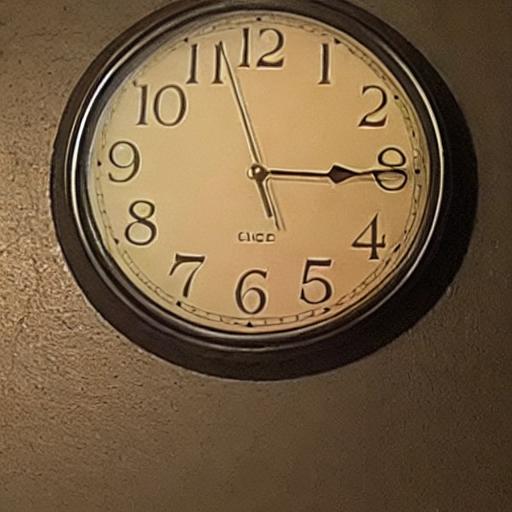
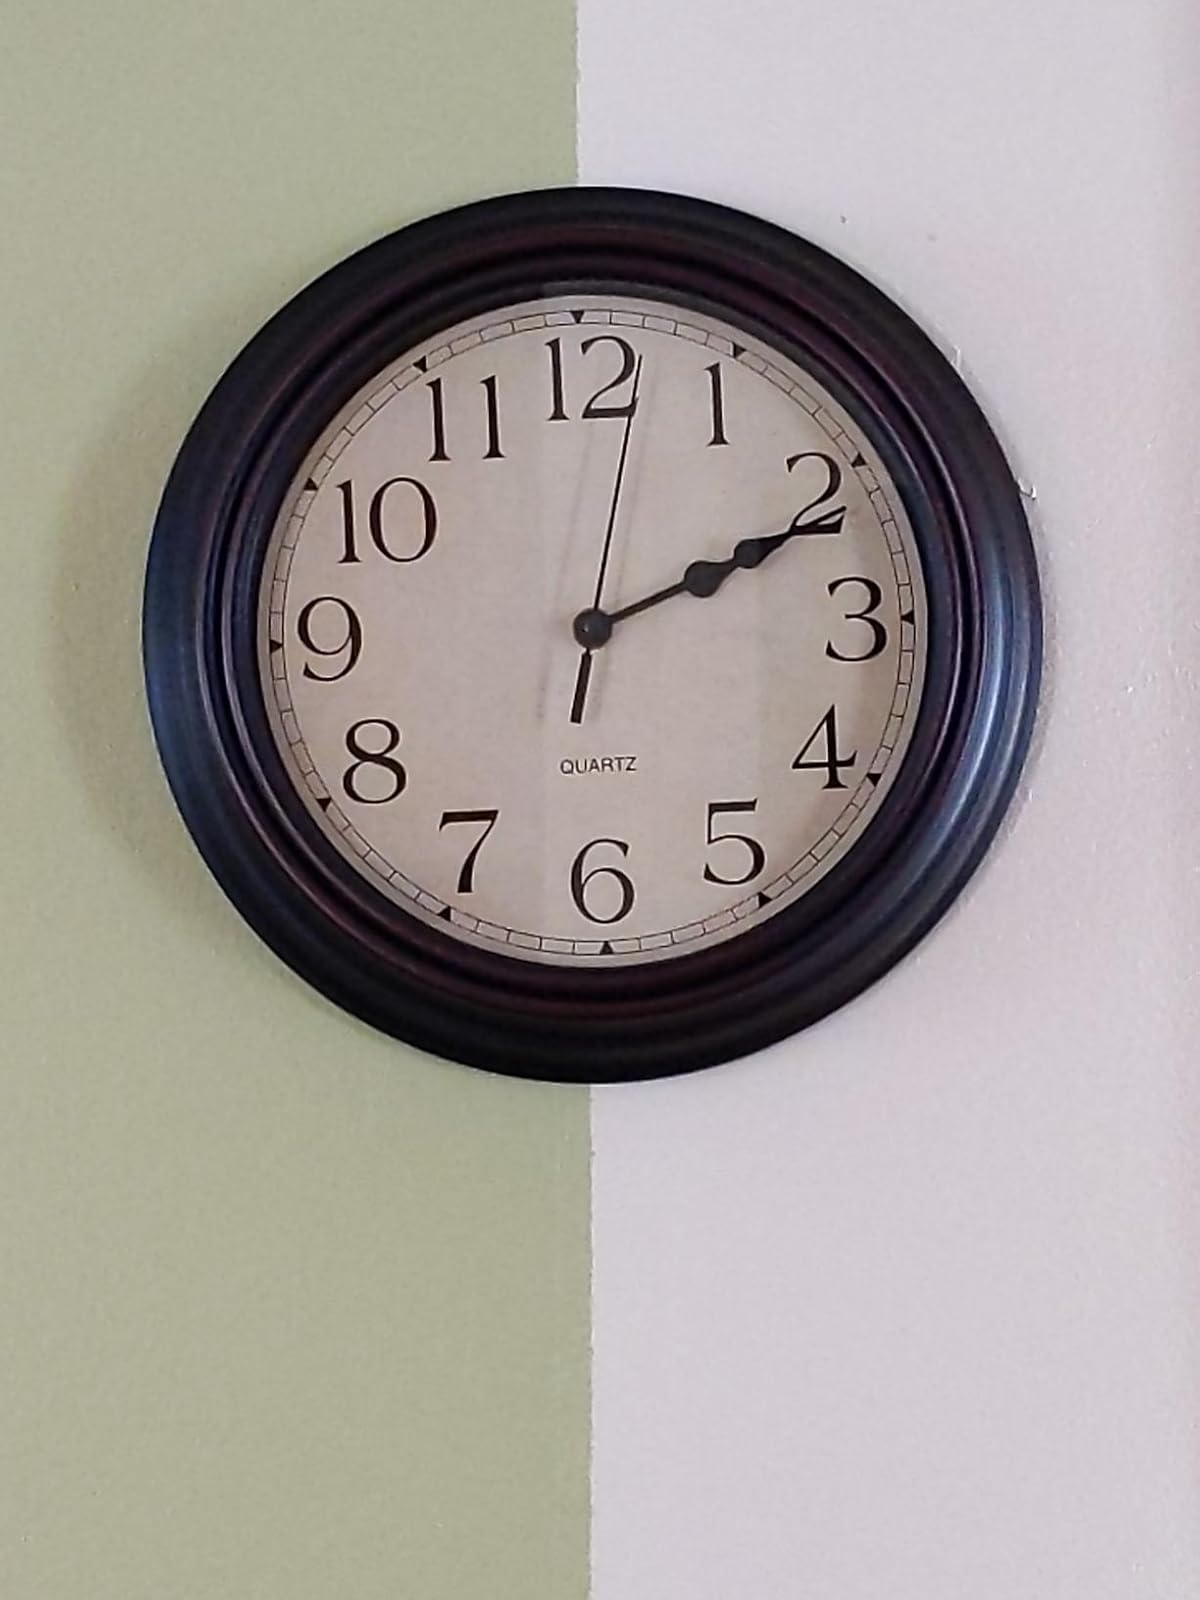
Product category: clock
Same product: no